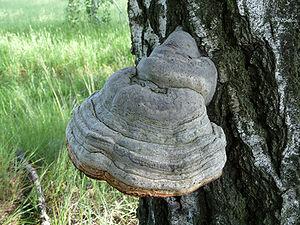
Un Amadouvier (Fomes fomentarius) poussant sur le tronc d'un bouleau. Photo prise en Ukraine. Русский: Трутовик настоящий (Fomes fomentarius), плодовое тело на погибшей березе. Гриб приблизительно 10-летнего возраста. Украина. Latina: Fomes fomentarius (L. Fr.) J. Kickx fil. 1867
La Fruška gora est un massif montagneux situé en Serbie, au nord de la région de Syrmie, dans la province autonome de Voïvodine.